2011 STP 400

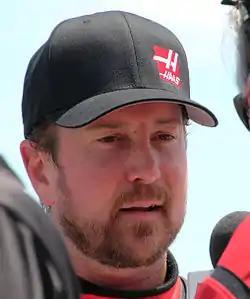
Kurt Busch (pictured in 2015) won the pole position, after having the fastest time of 30.901 seconds.

Two practice sessions were held before the race on Friday. The first session lasted 80 minutes long, while the second was 90 minutes long. Greg Biffle was quickest with a time of 31.917 seconds in the first session, less than one-tenth of a second faster than Edwards. Kasey Kahne was third, followed by Stewart, Jeff Gordon, and Earnhardt Jr. Bobby Labonte was seventh, still within a second of Biffle's time. In the second practice session, Joey Logano was fastest with a time of 31.732 seconds, only one-hundredth of a second quicker than second-placed Gordon. Brian Vickers took third place, ahead of Mark Martin, Paul Menard and Landon Cassill. Kyle Busch only managed 7th place.